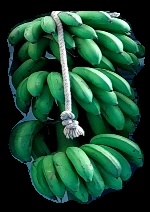
Variety: rasbale
Grade: grade2